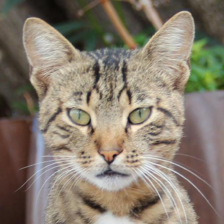
Label: animals